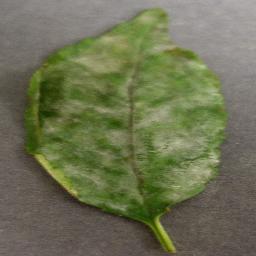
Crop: cherry
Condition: (including_sour)_powdery_mildew